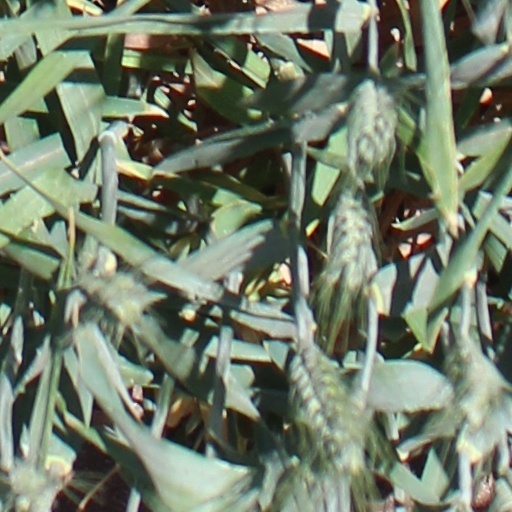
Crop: wheat